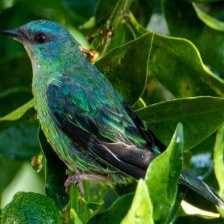
Species: BLUE DACNIS
Scientific name: DACNIS CAYANA